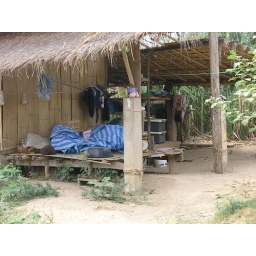
A field house close by a very rough narrow and winding road miles out from Pai.